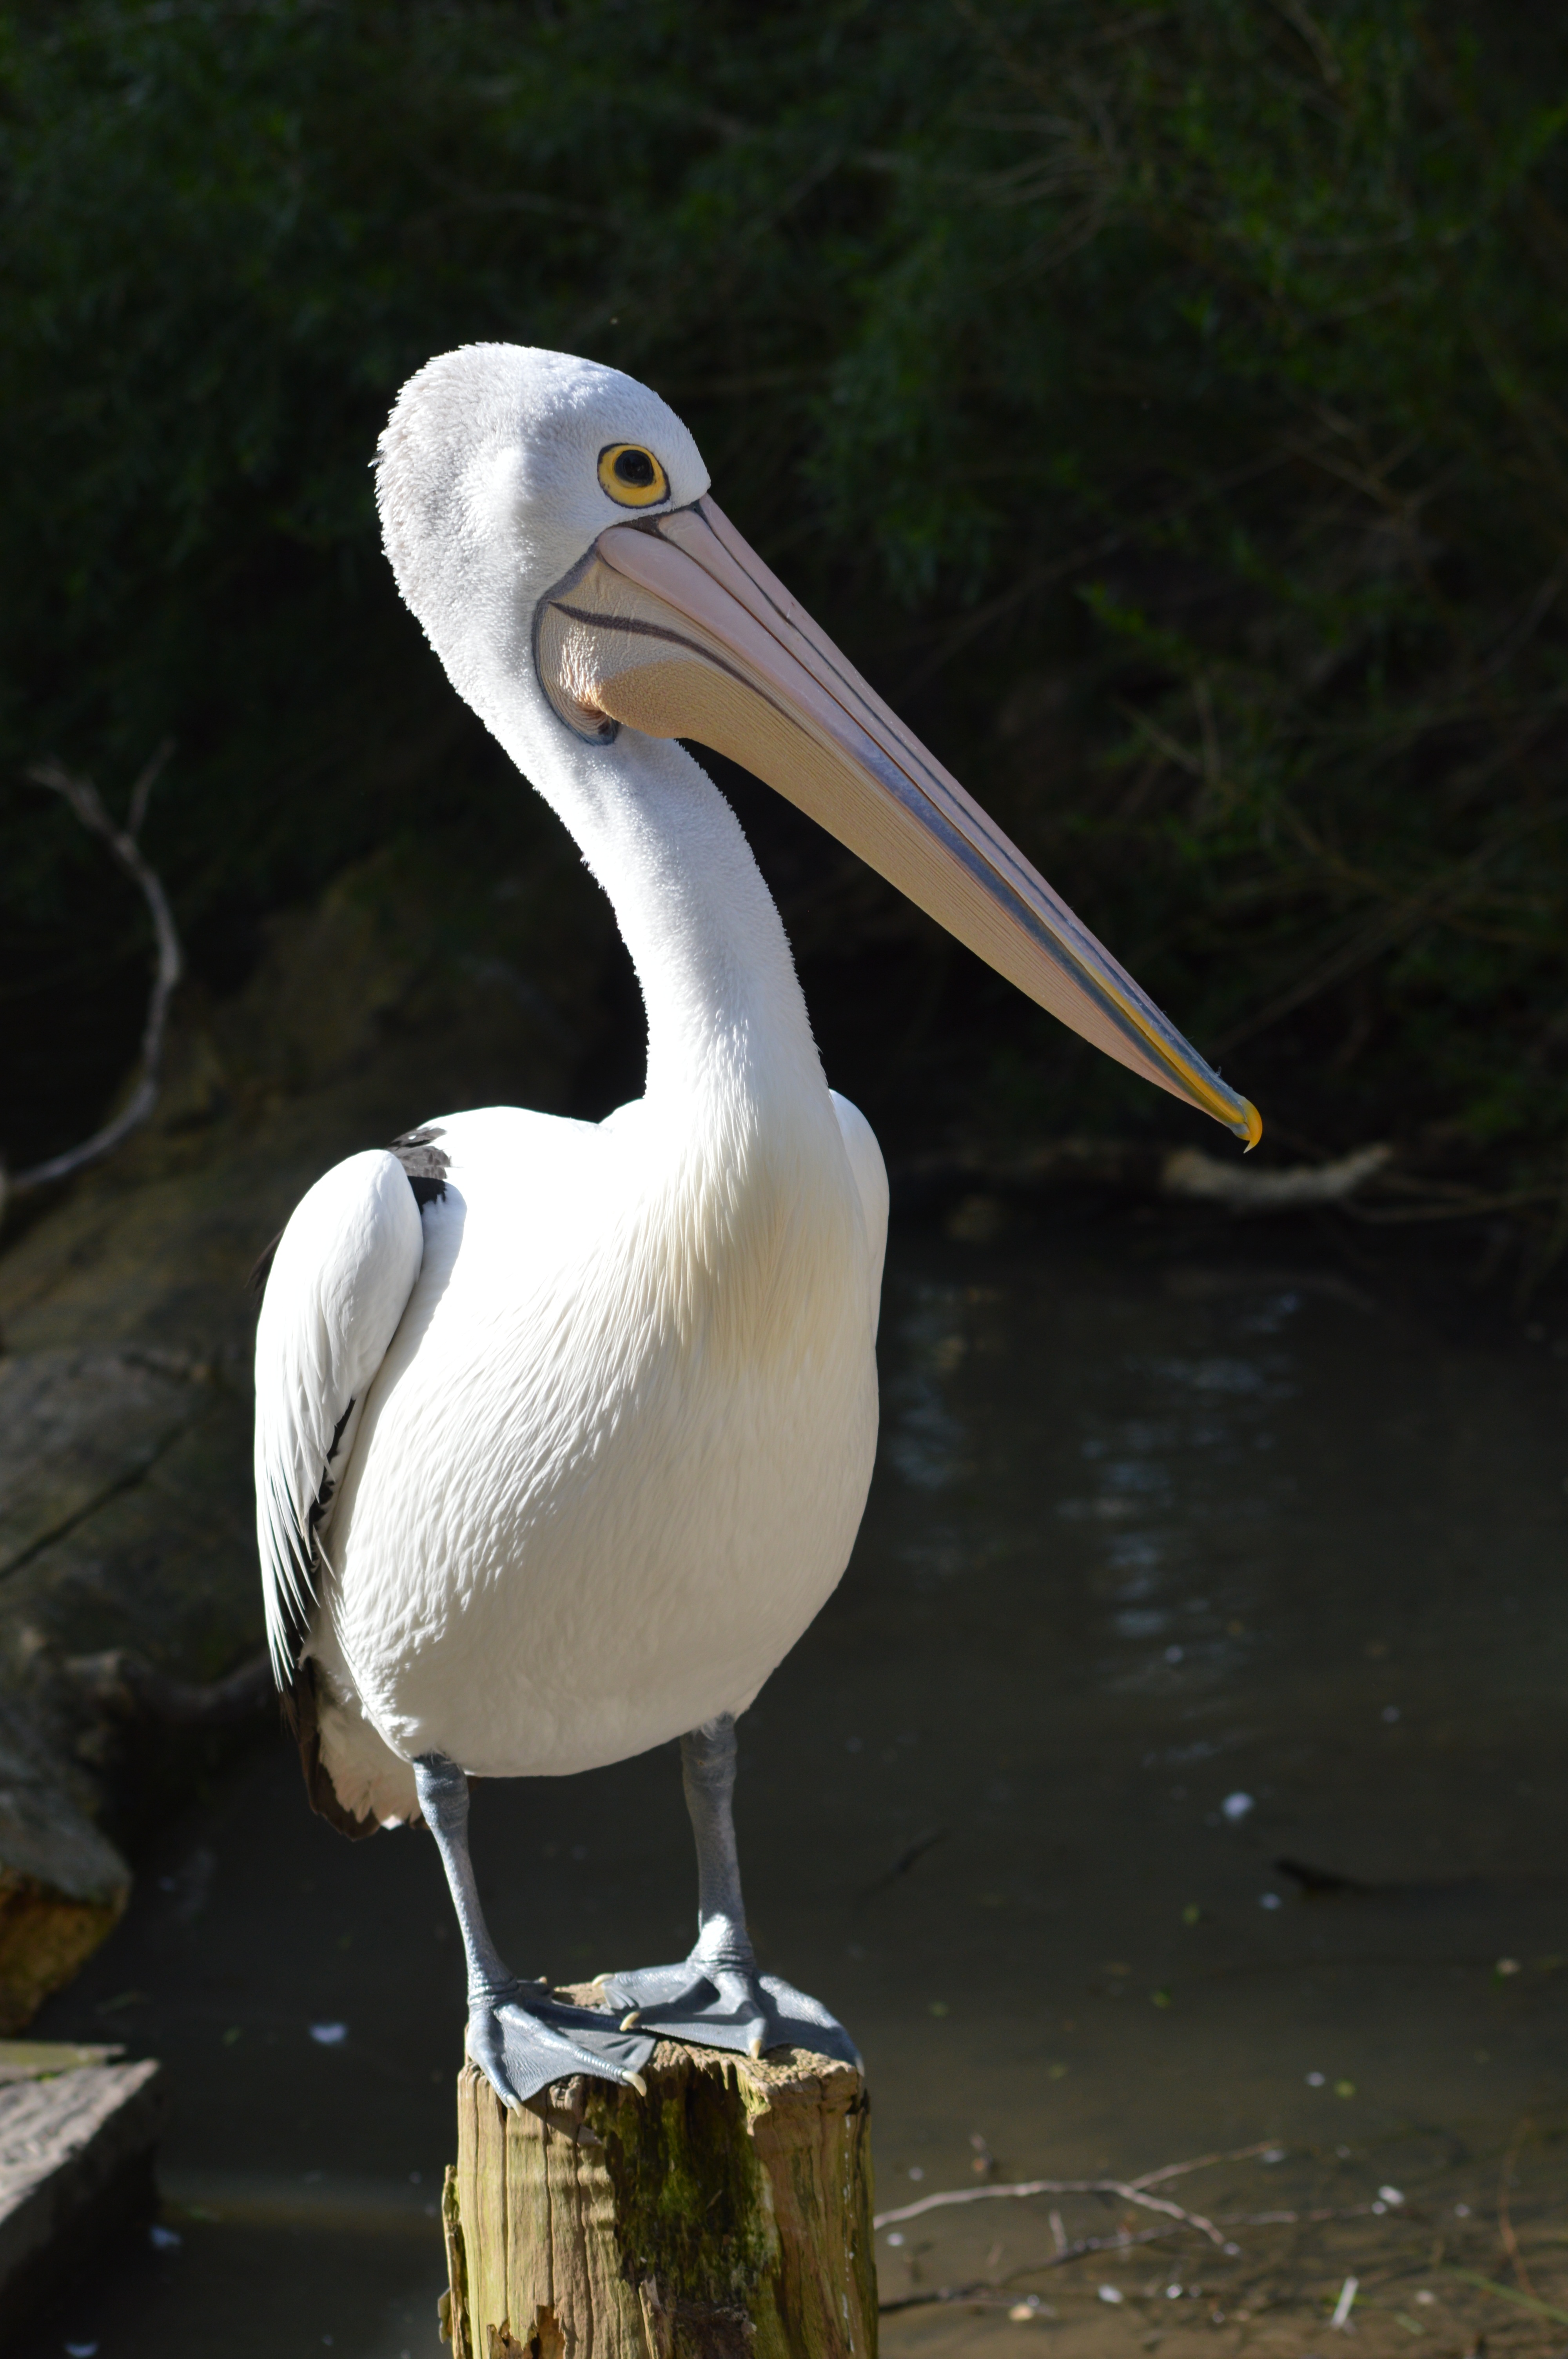
nature, bird, wing, pelican, seabird, wildlife, wild, beak, fauna, vertebrate, egret, heron, pelecaniformes, great egret